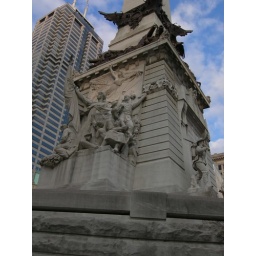
Some of the statues at the base of the Soldier's and Sailor's monument on the circle in the center of Indianapolis, Indiana.22 Oct 2005